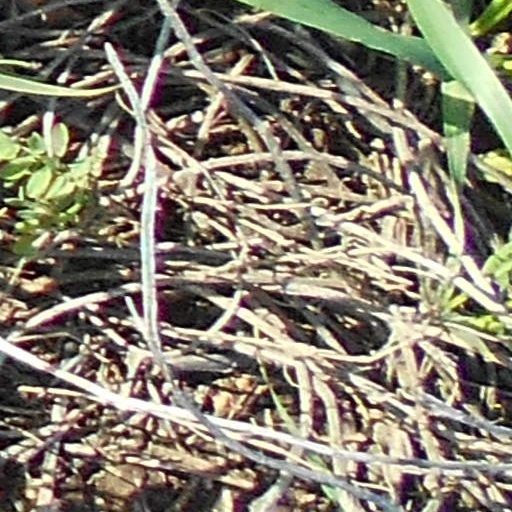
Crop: wheat